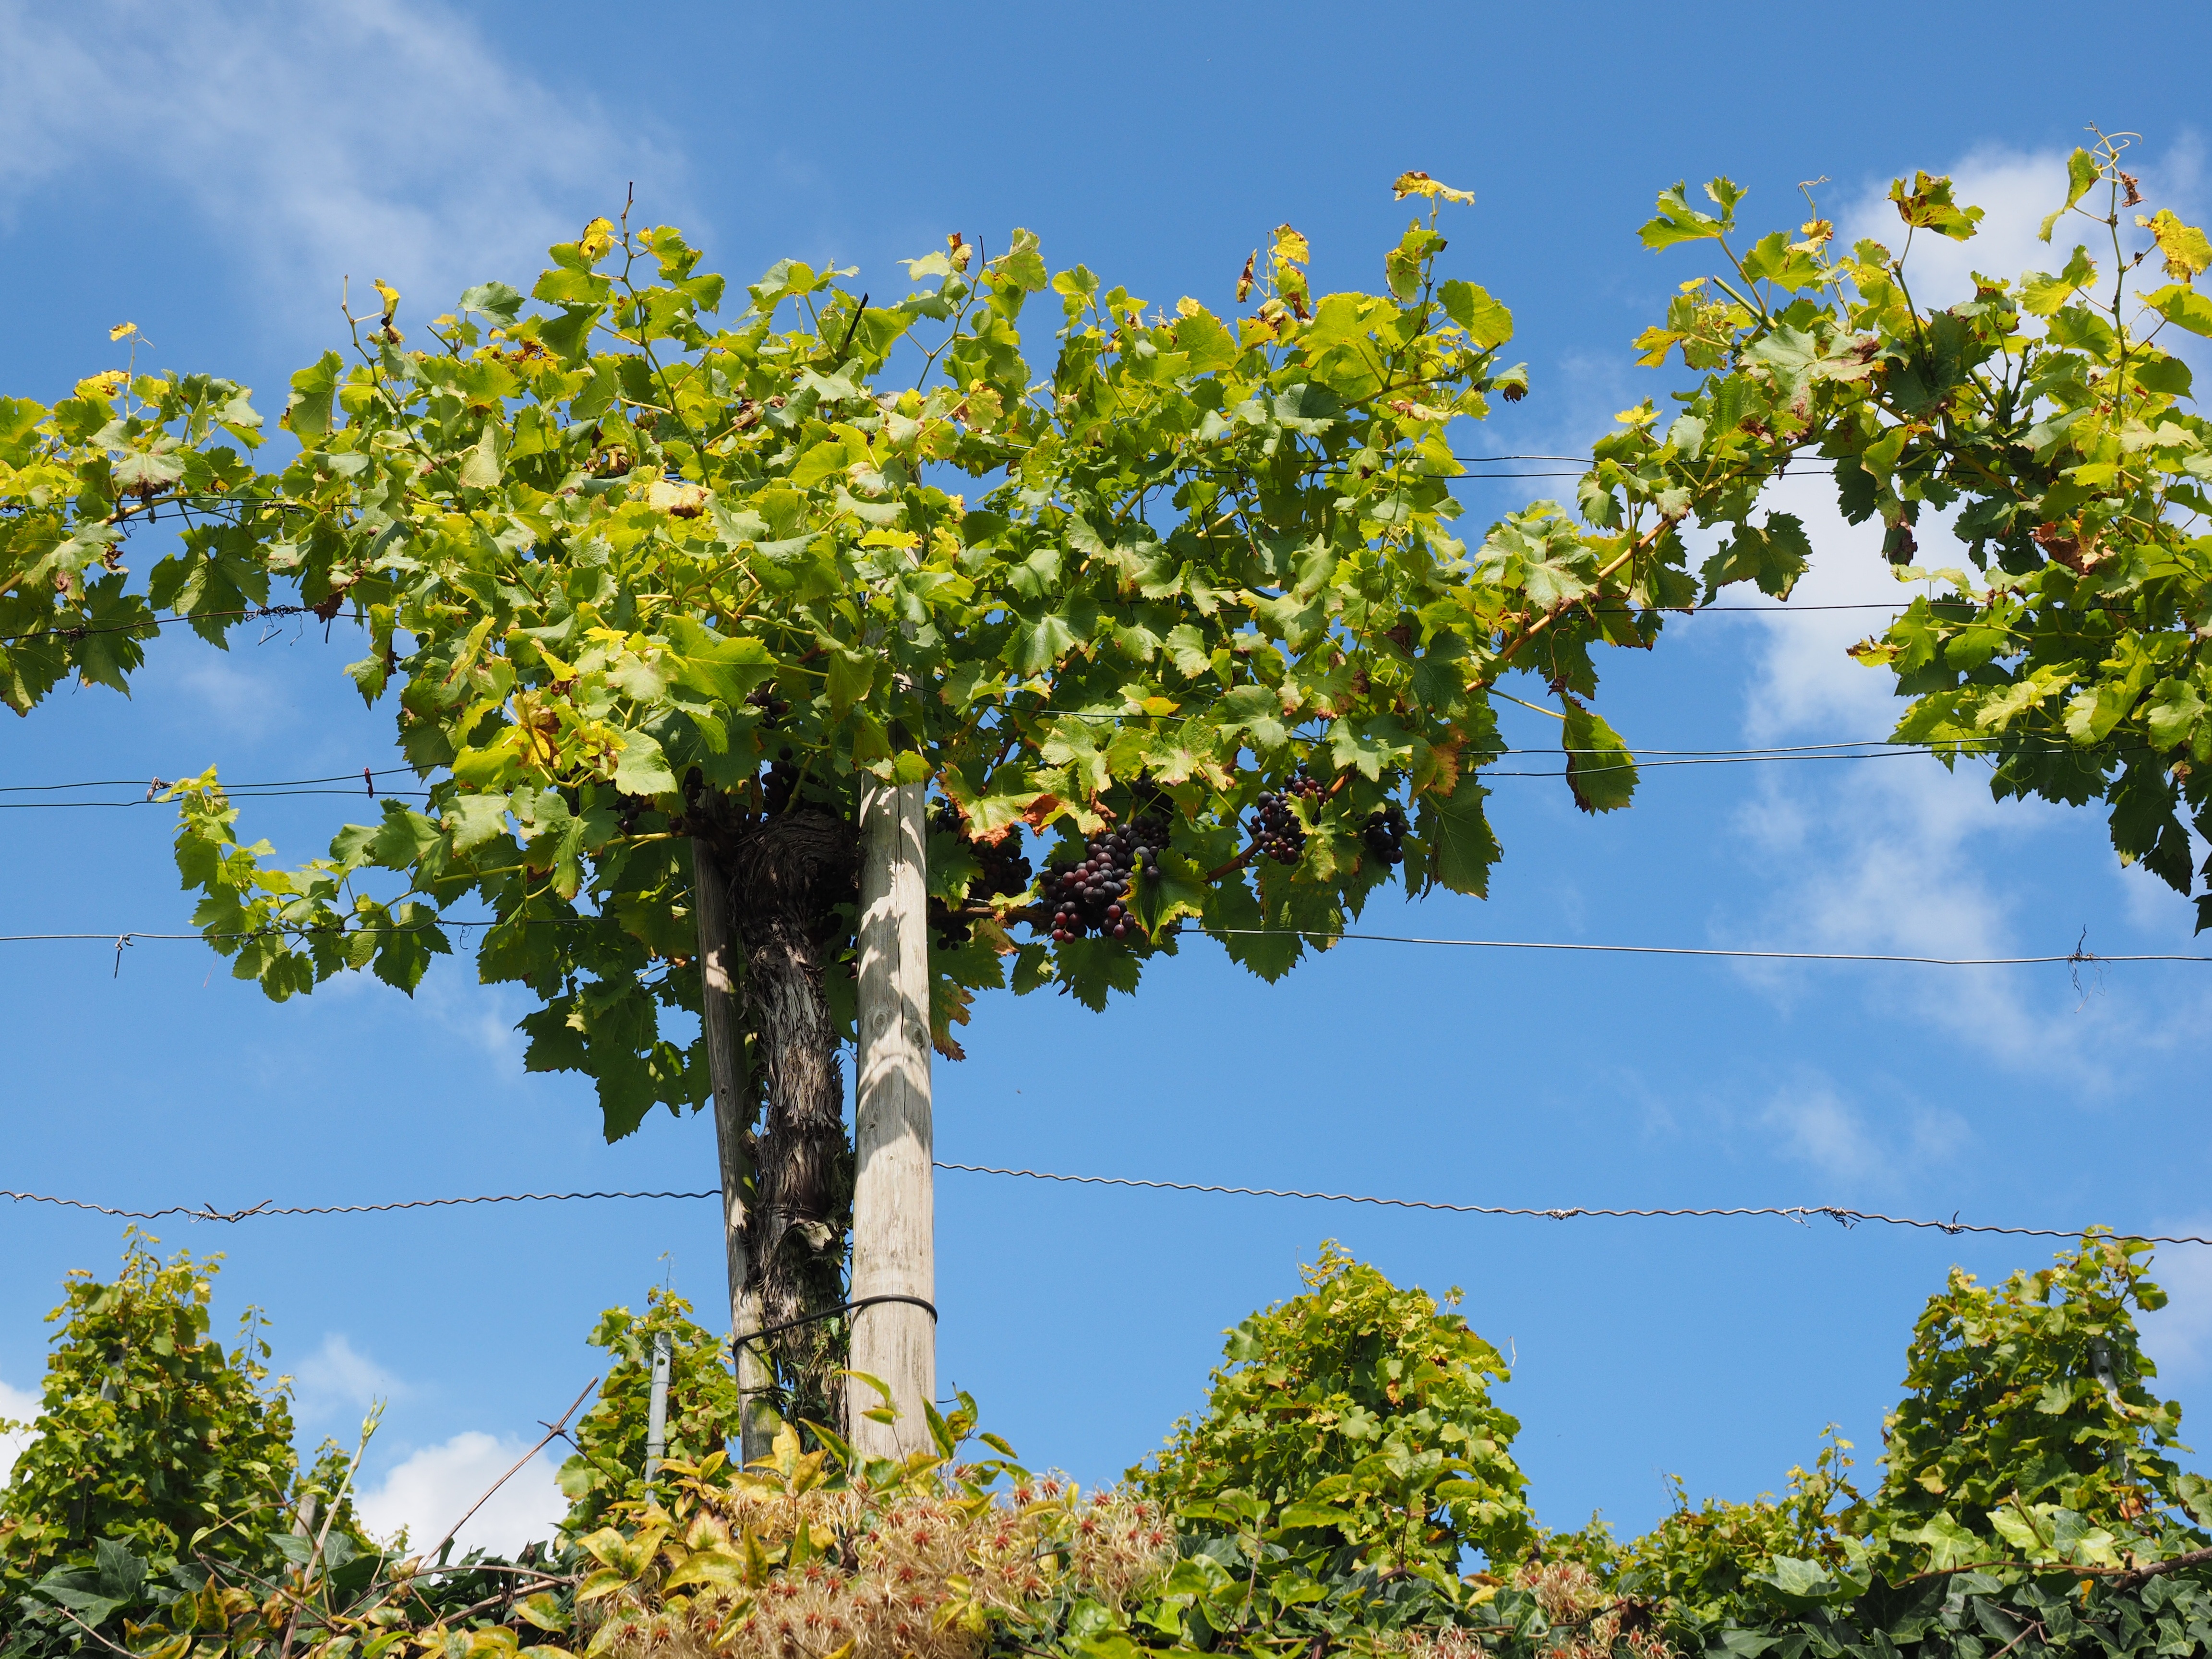
tree, branch, plant, vineyard, fruit, flower, food, produce, crop, blue, climber, agriculture, grapevine, shrub, grapes, plantation, winegrowing, flowering plant, vitis vinifera, woody plant, land plant, plane tree family, varietal, noble vine